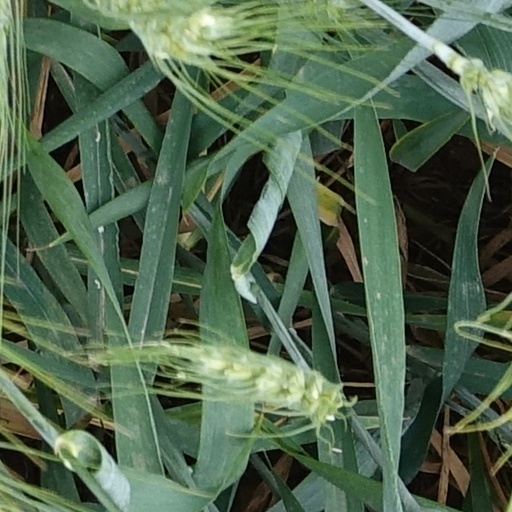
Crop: wheat